Biodiversity in agriculture

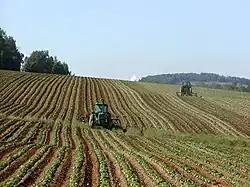
Monoculture results in the loss of biodiversity, as it prioritizes cultivated crops over native plants.

The loss of habitat connectivity caused by fragmentation in agricultural areas threatens biodiversity, as it decreases population sizes and restricts its access to external resources. Species facing habitat fragmentation can also create a genetic bottleneck The decreased gene pool threatens species through factors such as inbreeding depression, where the less advantageous populations lowers the species survival rates. Monoculture is the practice of producing a single crop on a given piece of land, including crop rotation. While monoculture produces optimum yields, it has implications for the biodiversity of farms. Heterogeneity, the diversity of the landscape, has been shown to be associated with species diversity. For example, butterfly abundance has been found to increase with heterogeneity. Land that is not cropped, such as fallow land, grass margins in the spaces between different fields, and strips of scrub along field boundaries increase heterogeneity and thus the biodiversity of a farm. Plants attract insects, which will attract certain species of birds, and those birds will attract their natural predators. The cover provided by non-cropped land allows species to move across the landscape. In Asian rice, one study showed crop diversification by growing flowering crops in strips beside rice fields could reduce pests so that insecticide spraying was reduced by 70%, yields increase by 5%, together resulting in an economic advantage of 7.5%.